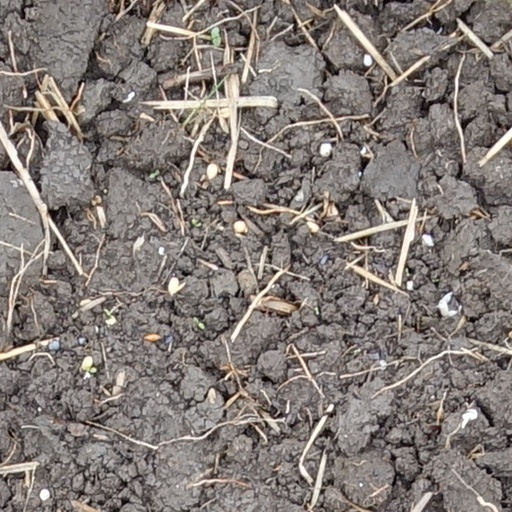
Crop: wheat